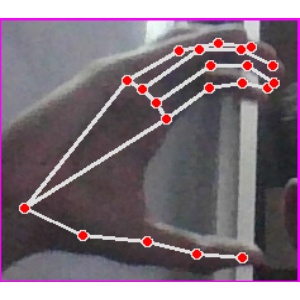
अक्षर: ऋ